Maui High School

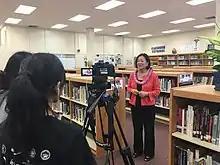
U.S. Senator Mazie Hirono speaking at Maui High School's library in 2016

Since 1990, Maui High School has had a large boom in academic successes. The Sabers remain one of only two public high schools in Hawaii to win the regional competition of the National Science Bowl (a total of four times) and one of only two public schools in Hawaii to win the regional National Ocean Sciences Bowl competitions (a total of four times).